Babenhausen station

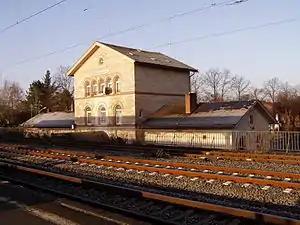

Babenhausen (officially: "Babenhausen (Hess)") station is a junction station at the intersection of the Rhine-Main Railway and the Odenwald Railway in the town of Babenhausen in the German state of Hesse.